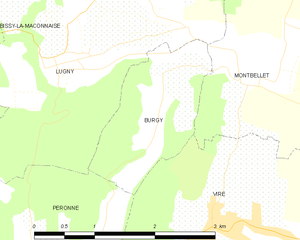
Carte des communes françaises